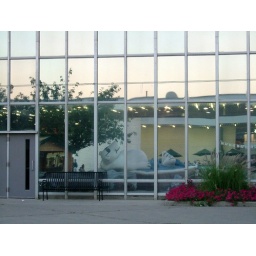
Reflection of an inflatable bear in the facade of the Queen Elizabeth Building.